Françoise Pascal

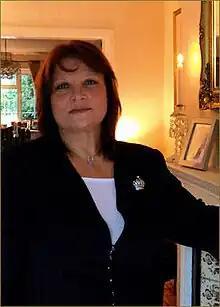
Pascal in 2012

Françoise Pascal (born 14 October 1949) is a Mauritius-British actress, singer, dancer, fashion model, and producer. She appeared in numerous film and television productions at her peak throughout the late 1960s to early 1980s.